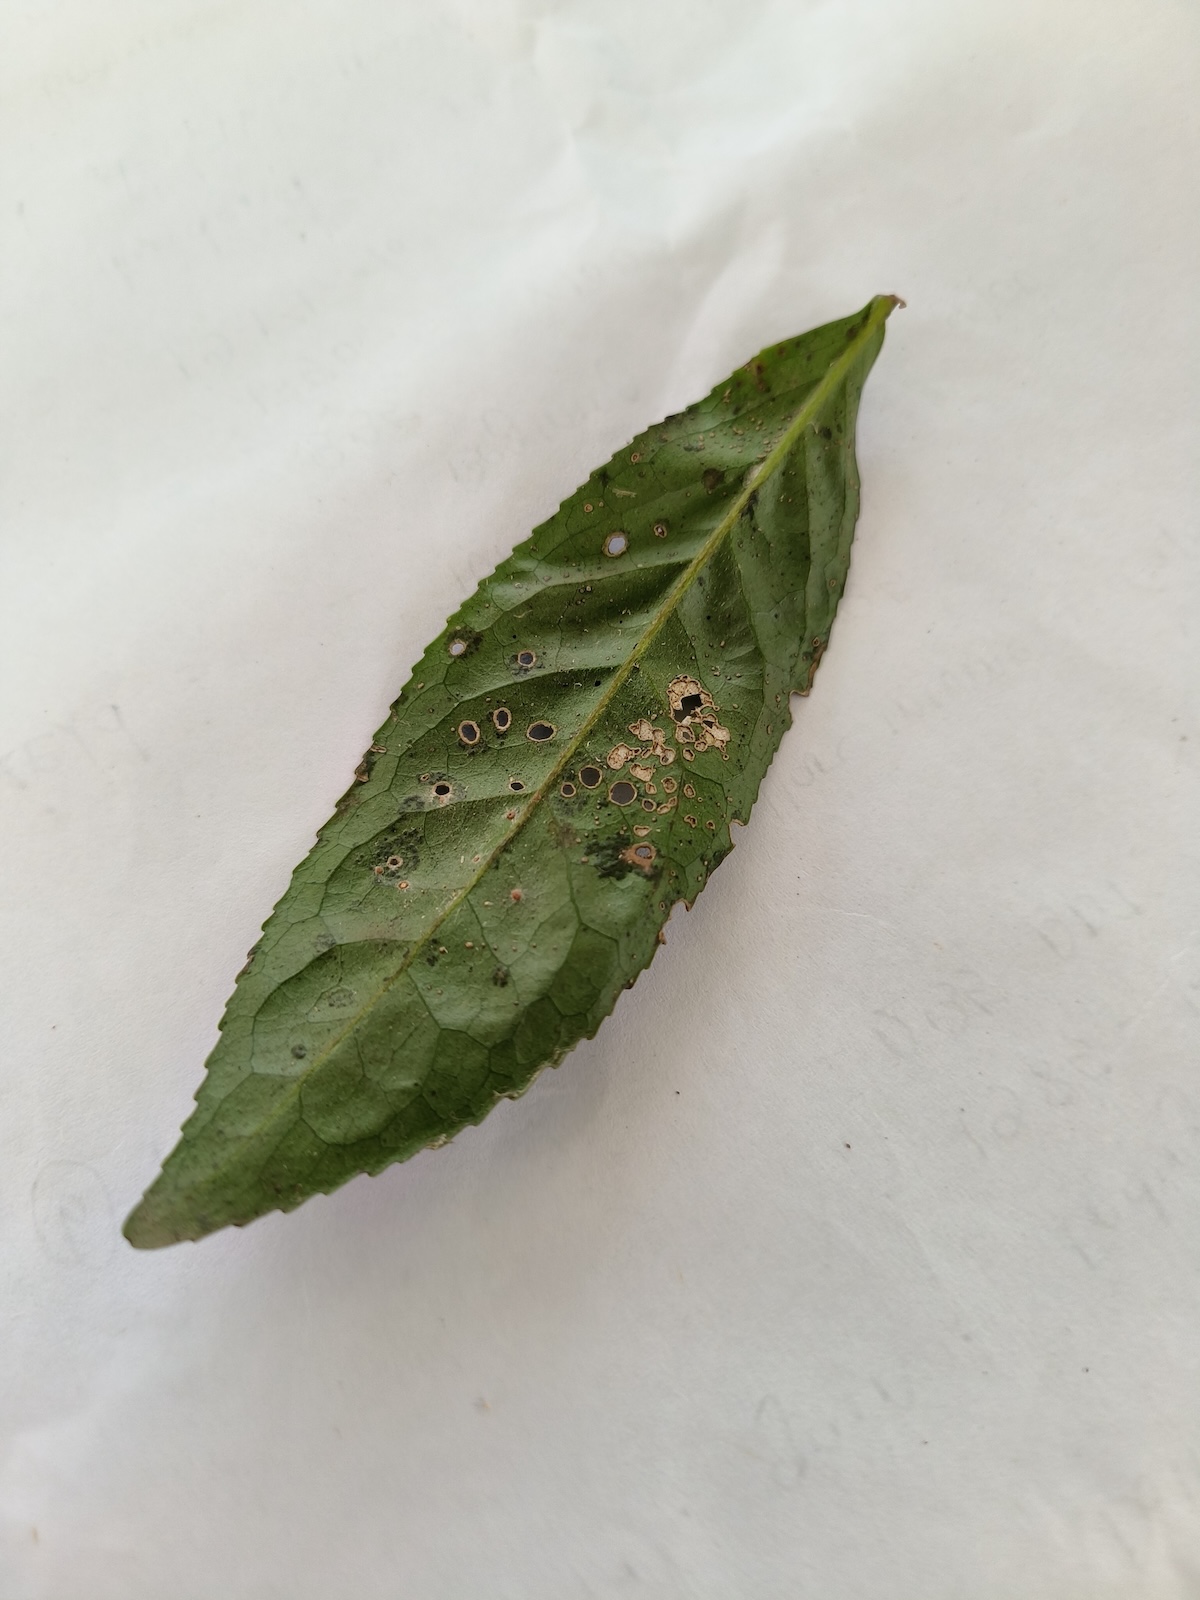
Label: Green mirid bug